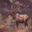
Label: deer